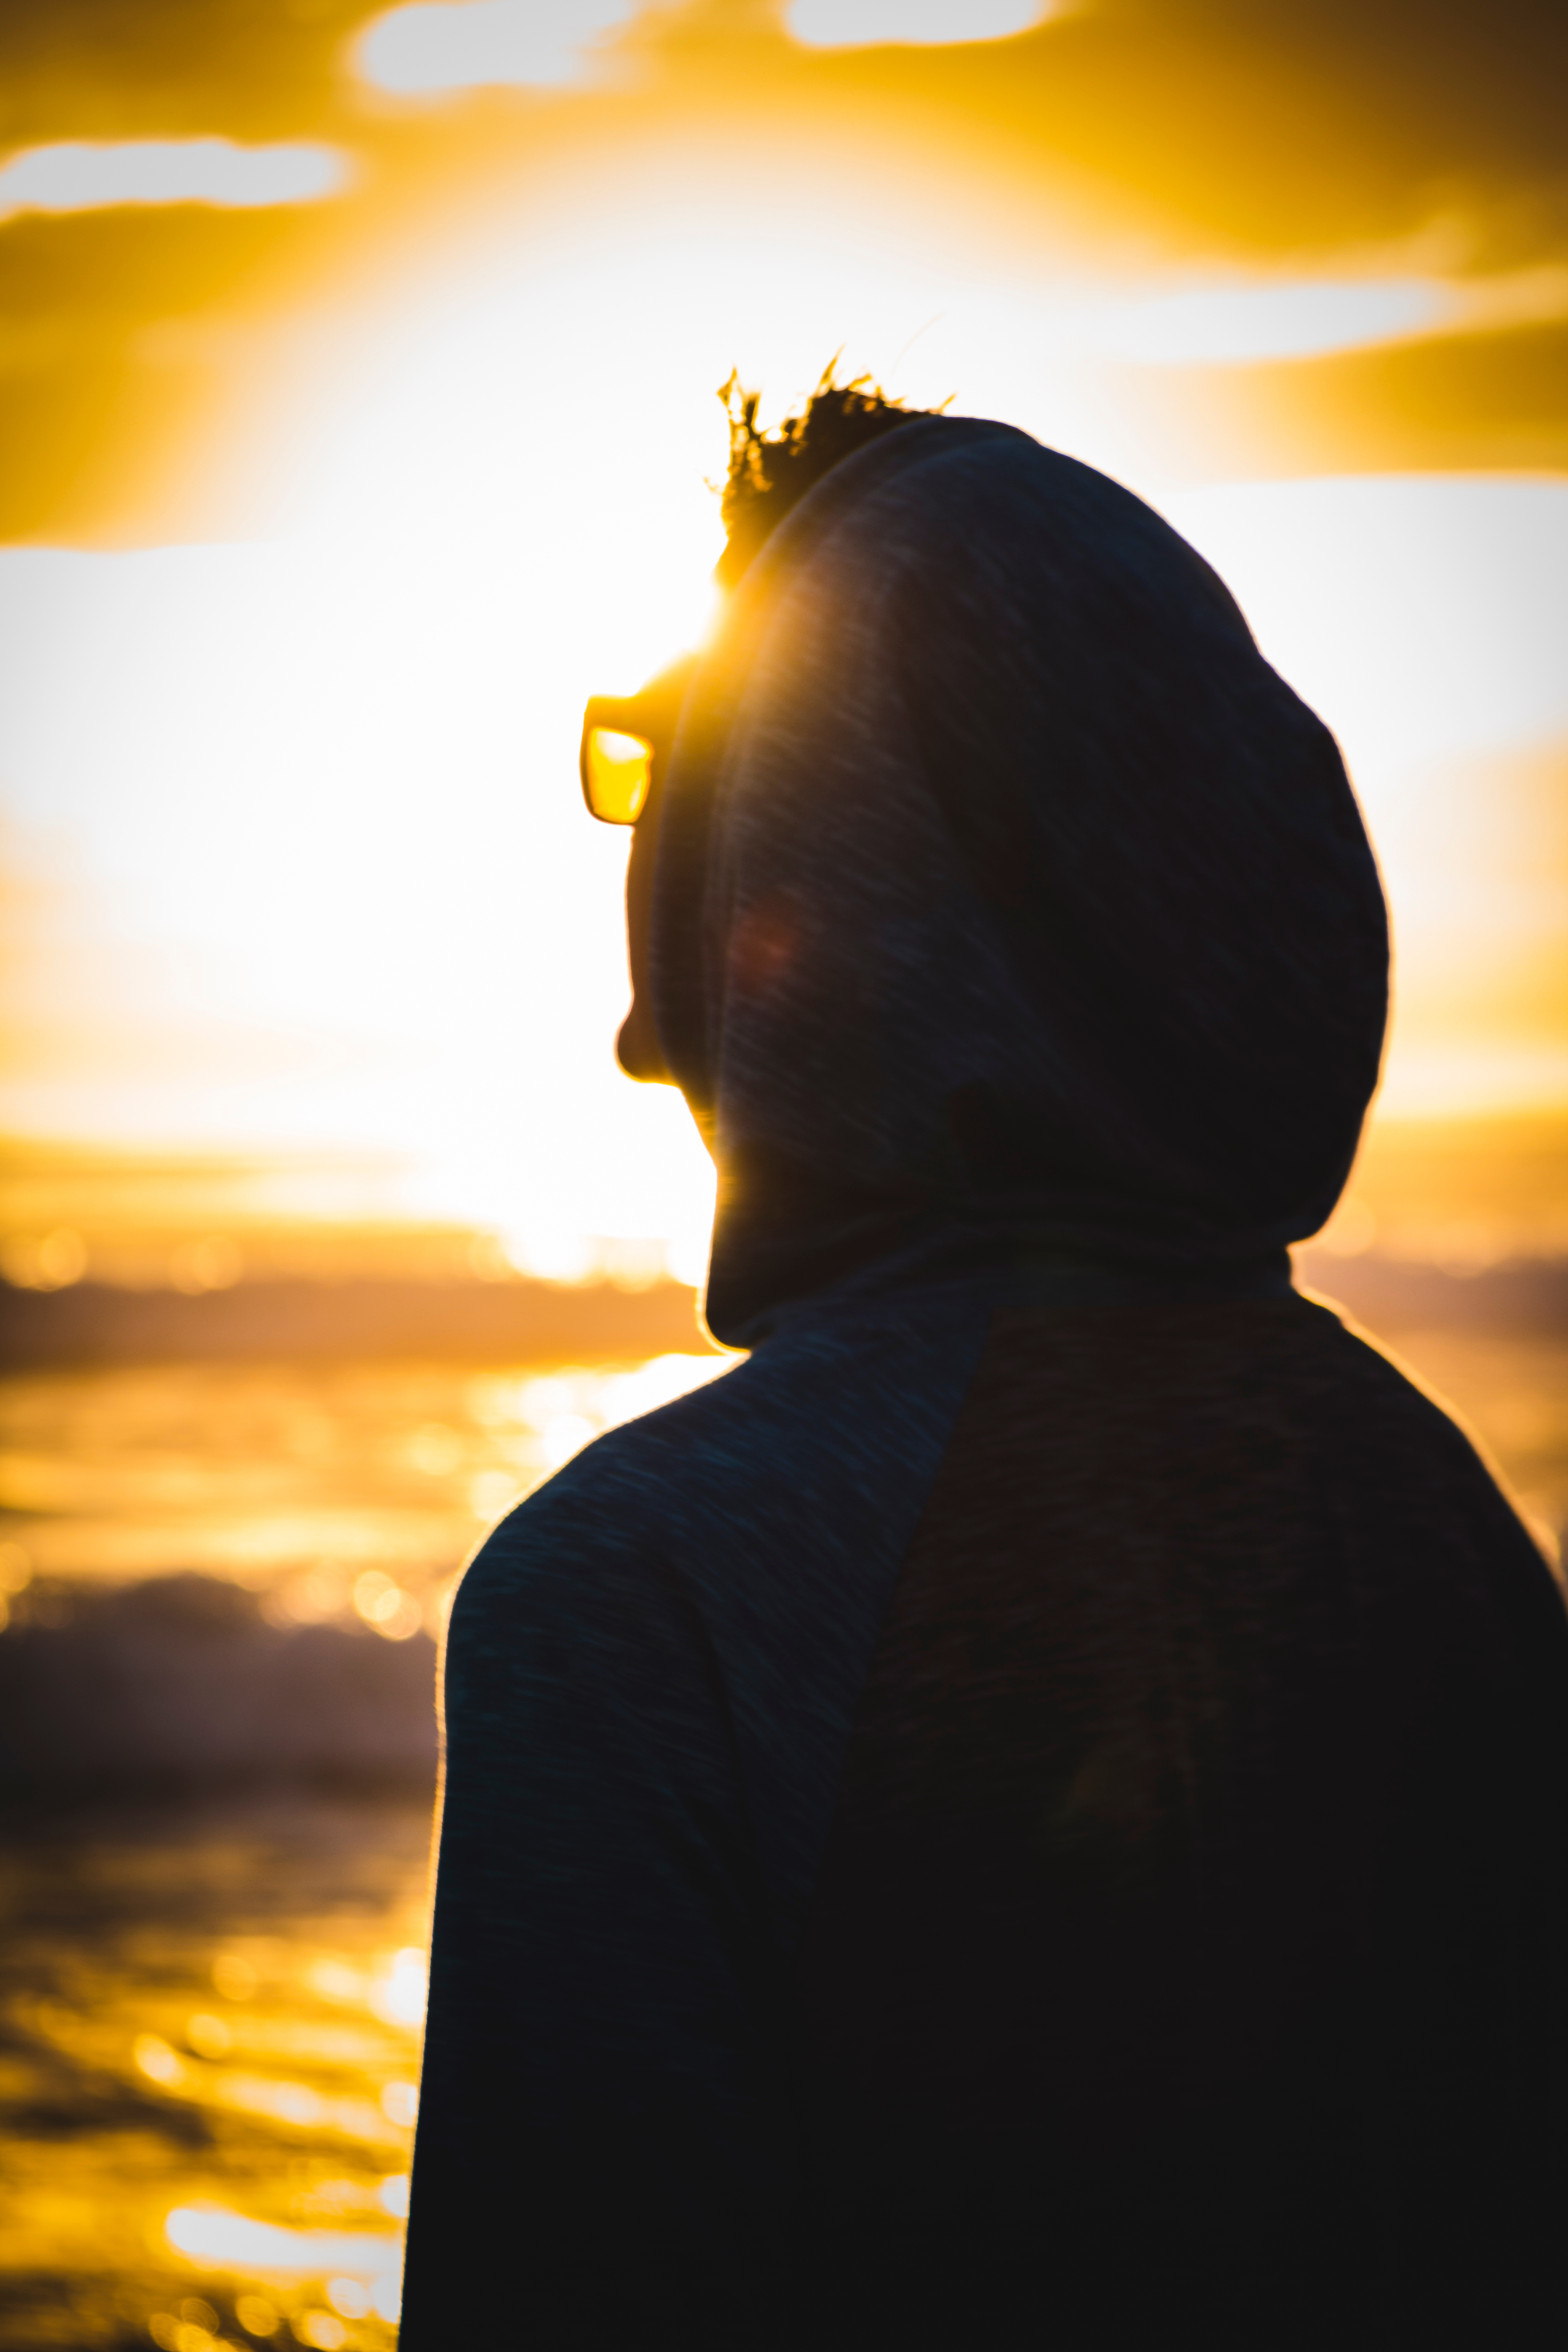
man, silhouette, light, sun, sunset, sunlight, morning, male, guy, evening, reflection, yellow, temple, glare